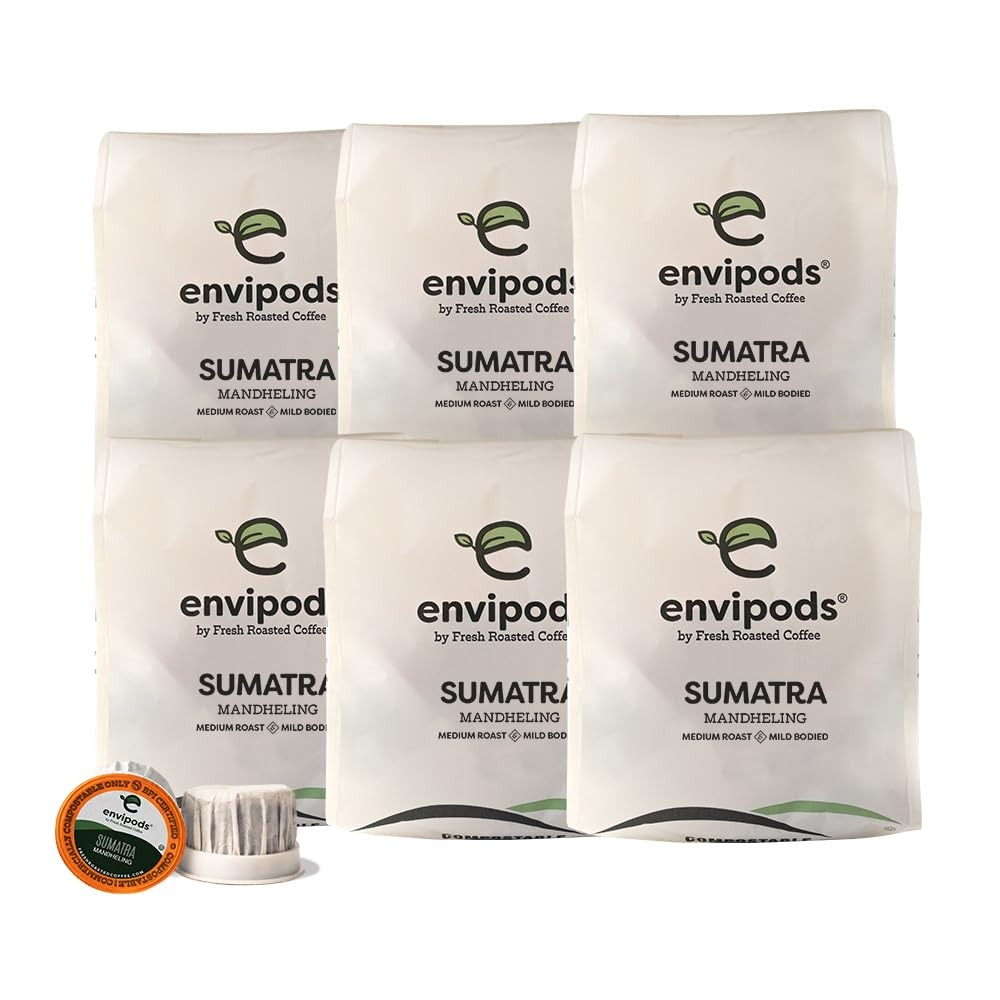
Item Name: Fresh Roasted Coffee, Organic Sumatra envipods | BPI Compostable, USDA Organic, Kosher | Med Roast 72 Count |Not for use in Ninja or Hamilton Beach Brewers
Bullet Point 1: Peppery, earthy and chocolatey all describe this amazing USDA Organic, Fair Trade and Rainforest Alliance Certified Sumatran coffee. The flavor of this bold bodied, medium roast coffee rounds off into a powerful chocolate finish for an immensely rich coffee that is sure to make you crave a second cup.
Bullet Point 2: Unlike some other coffee pods you could choose, this is not a blend. These pods contain 100% Arabica coffee from Sumatra, no additives, artificial flavors or preservatives.
Bullet Point 3: USDA Organic, Fair Trade Certified Rainforest Alliance Certified. Catimor, Bourbon, Typica, Caturra Varietals Grown 1,200-1,500 meters ASL. Wet Hulled and Sun Dried.
Bullet Point 4: Coffee For Everybody whether you’re a casual coffee drinker or a third wave connoisseur. Fresh Roasted Coffee is family-owned, sustainably sourced and proudly roasted, blended, and packaged in the United States of America. We offer more than 80 varieties of whole bean and ground coffee, coffee pods, and unroasted coffee.
Bullet Point 5: Fresh Roasted Coffee is roasted on Loring SmartRoasters to reduce our carbon footprint and provide superior flavor. Fresh Roasted Coffee nitrogen flushes every single coffee pod to remove flavor-stealing oxygen and keep your coffee at its freshest and best tasting for as long as possible.
Bullet Point 6: Our commitment to sustainability goes beyond the coffee itself. With a plant-based ring, lid, and filter, our envipods not only make a tastier brew, they’re also commercially compostable! (Facilities may not exist in your area.)
Bullet Point 7: 100% Arabica Coffee. Certified Orthodox Union (OU) Kosher. Fresh Roasted Coffee envipods are compatible with Keurig K-Cup Brewers including 2.0 and K-Supreme. Fresh Roasted Coffee LLC is not affiliated with Keurig Dr Pepper Inc. Not compatible with NINJA single-serve coffee makers. NINJA is a registered trademark of SharkNinja Operating LLC. Not compatible with Hamilton Beach single-serve brewers. Hamilton Beach is a registered trademark of Hamilton Beach Brands, Inc.
Product Description: "100% Sumatra Mandheling coffee is widely known for possessing a smooth chocolate flavor with earthy undertones. This bold and medium roasted Sumatra coffee is perfect for those who prefer Indonesian coffees with low acidity and full mouthfeel. Coffees from Sumatra are often noted for a very strong, immediately earthy flavor. The wet hull process undergone by this coffee plays a specific role in developing the earthy, vegetal and sometimes spiced flavors that can be identified in many premium Sumatran coffee beans. This Indonesian coffee undergoes an overnight fermentation, which swells the coffee beans with water. This type of fermentation transforms the unique flavor profile of Sumatran coffee, bringing about the unique characteristics that we've all come to love from this famous coffee region. Unlike some other coffee pods you could choose, this is not a blend. This pod contains 100% Arabica coffee from Sumatra, no additives, artificial flavors or preservatives. Fresh Roasted Coffee's commitment to sustainability goes beyond the coffee bean. Our innovative envipods are designed with the planet in mind. Each compostable* pod features a bigger filter and contains 20% more coffee, giving you better saturation, extraction, and overall flavor. This single-serve coffee is compatible with many popular K-Cup brewing systems, including 2.0, K-Supreme, and K-Supreme Plus. Not compatible with NINJA single-serve coffee makers or Hamilton Beach single-serve brewers. *Envipods are BPI certified commercially compostable. Facilities may not exist in your area."
Value: 72.0
Unit: Count

Price: 37.49